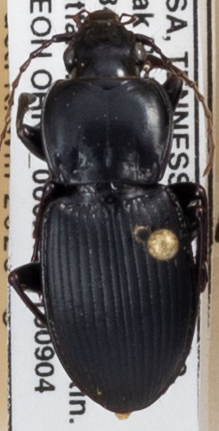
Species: Cyclotrachelus sigillatus
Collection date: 2019-09-04
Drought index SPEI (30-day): -0.026
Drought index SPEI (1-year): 2.09
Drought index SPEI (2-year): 2.09